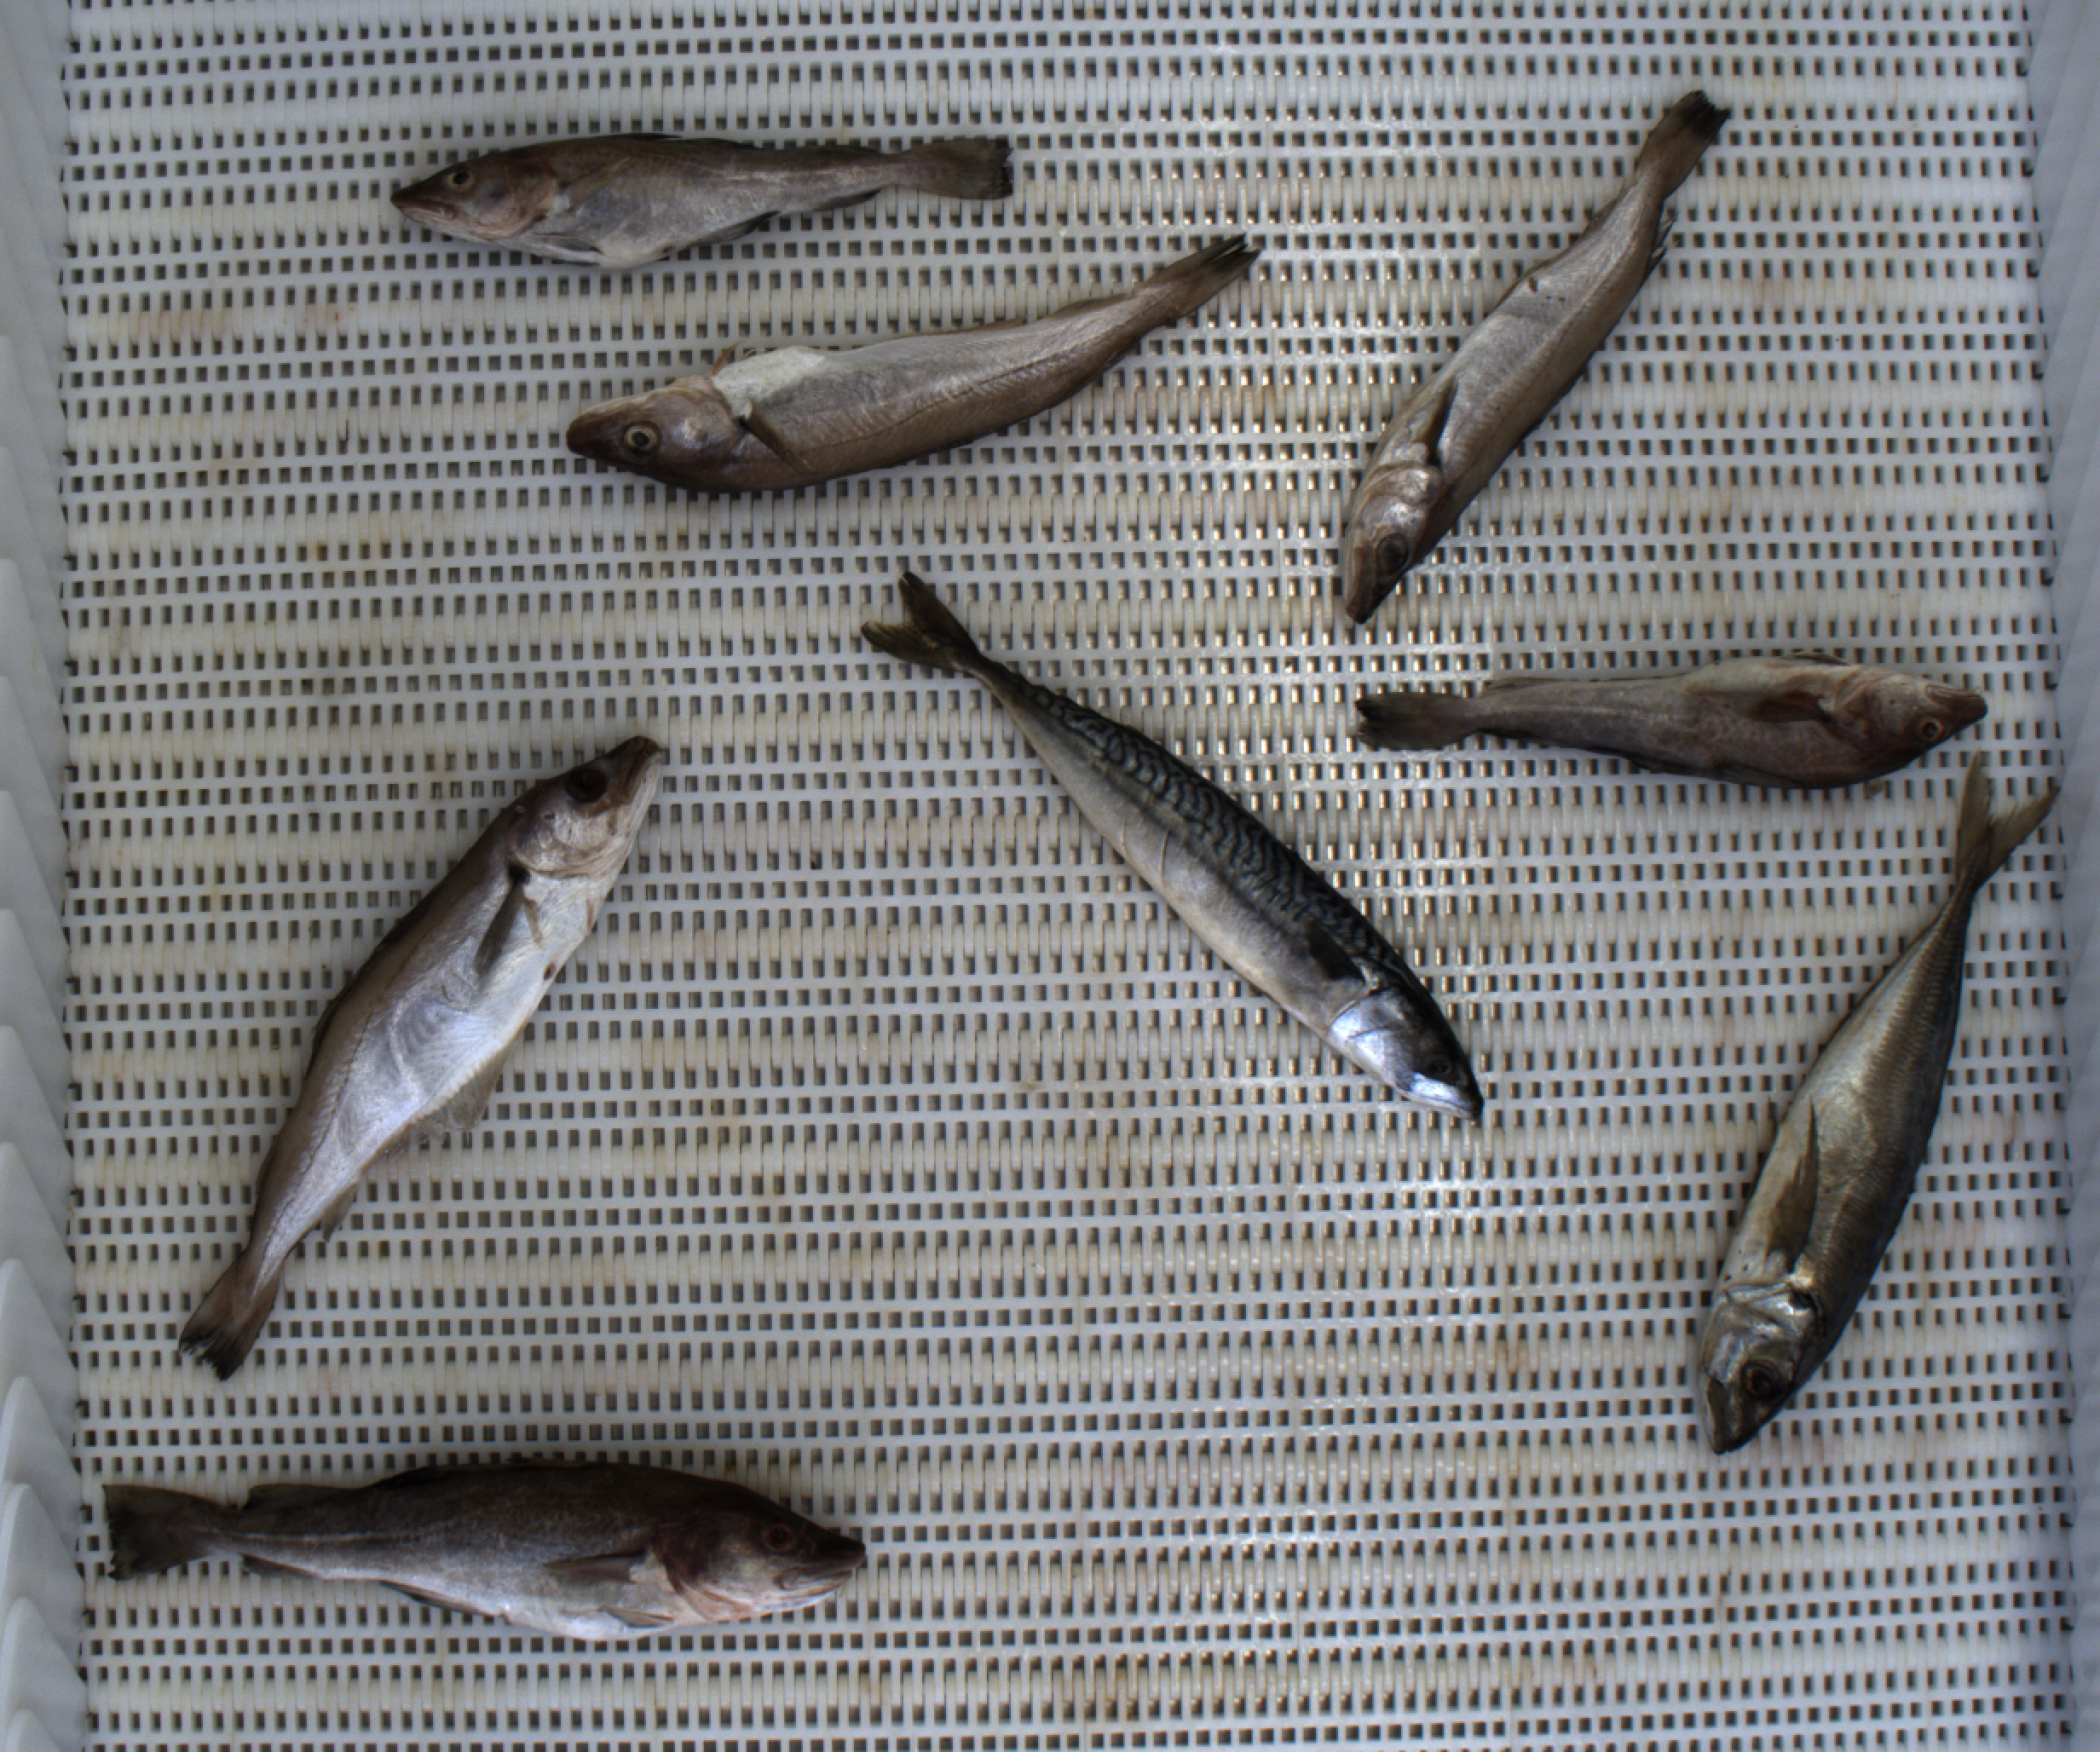
Total fish: 8
Cod: 3
Haddock: 0
Whiting: 3
Hake: 0
Horse mackerel: 1
Saithe: 0
Other: 1